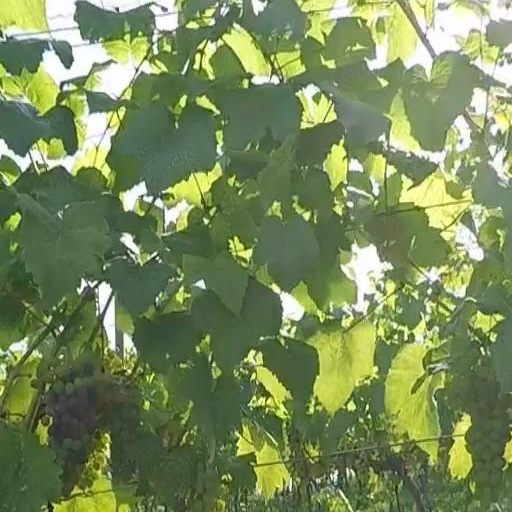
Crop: grape